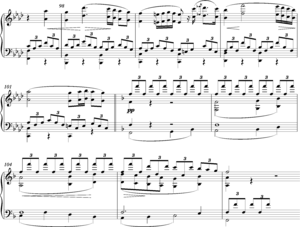
La Fantaisie en fa mineur, D. 940, opus posthume 103, est une œuvre pour piano à quatre mains composée par Franz Schubert en 1828, soit l'année même de sa mort. Elle est la seule œuvre qu'il ait explicitement dédiée à la jeune comtesse Caroline Esterházy, une de ses élèves qu'il aimait profondément et sans espoir, ainsi qu'en attestent des témoignages d'époque.